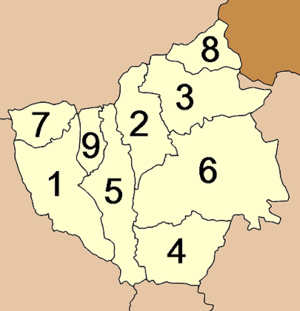
Phayao est une province de Thaïlande.